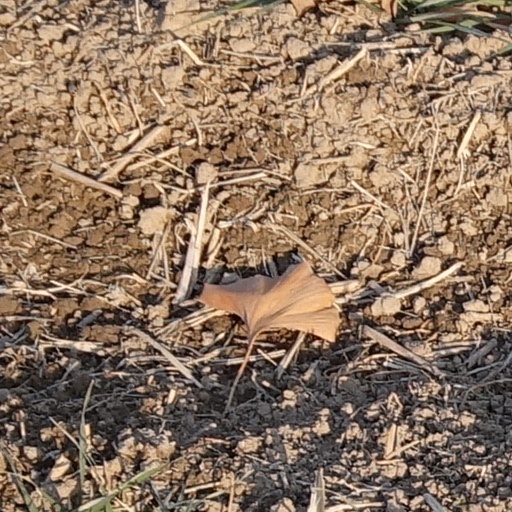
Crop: wheat